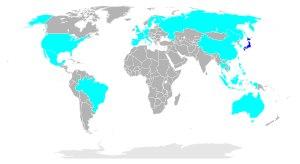
Le World Cosplay Summit, aussi appelé WCS, est une convention annuelle de cosplay qui promeut l'échange culturel et social au travers de la culture pop japonaise. La convention est organisée par TV Aichi et se tient à Nagoya, au Japon. La France y participe depuis les débuts, soit 2003, et continue toujours.